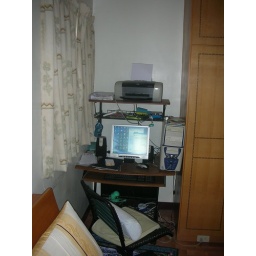
The computer in my bedroom